I'tisam-ud-Din

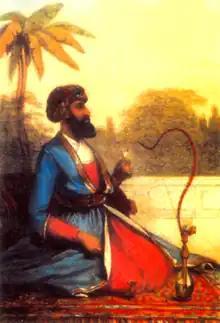
A portrait of the Mirza smoking hukka

Mīrzā Muḥammad Iʿtiṣām ad-Dīn Panchnūrī or Itesham Uddin (1730-1800) was a Bengali diplomat for the Mughal Empire. He became the first South Asian to travel to Europe in the modern era, in 1765. He was also a munshi serving the Nawabs of Bengal as well as the British East India Company. He had also written the text of the 1765 Treaty of Allahabad.